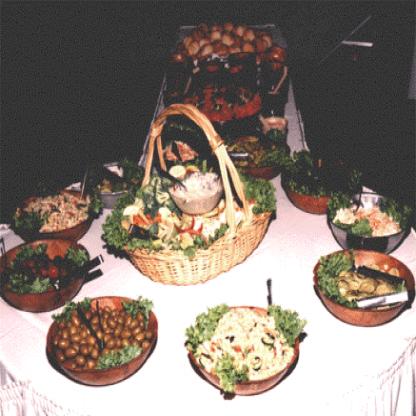
Scene: Indoor